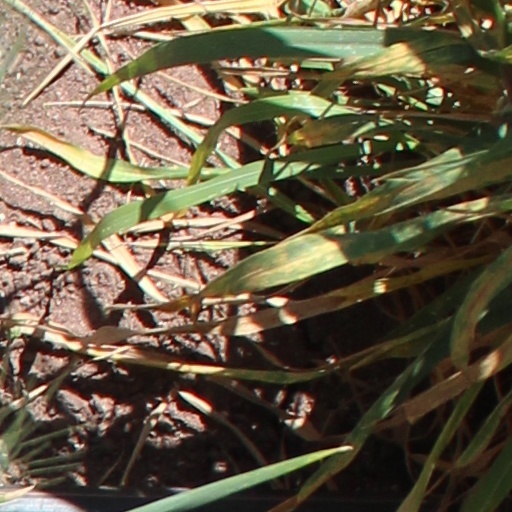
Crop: wheat